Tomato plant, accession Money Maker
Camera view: tilt-top (135 deg); turntable rotation: 0 degrees
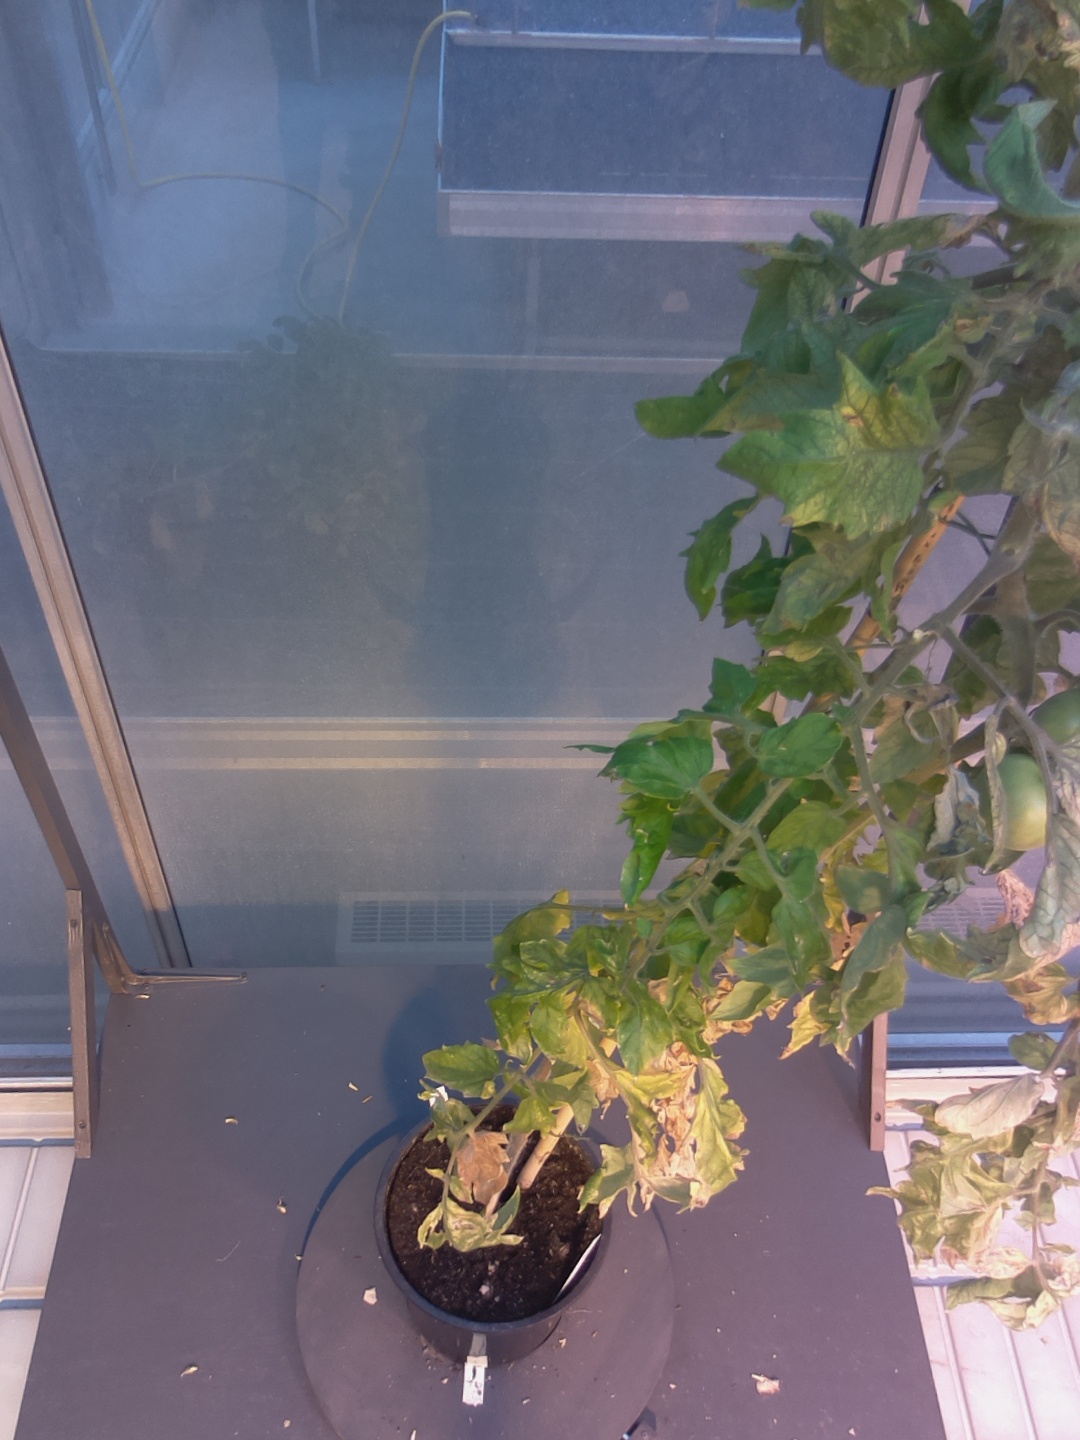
BBCH growth stage 84: 40%-50% of fruits show typical fully ripe color